Canonesses Regular of the Holy Sepulchre

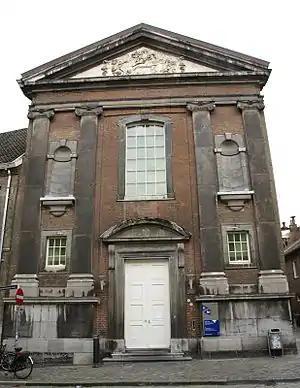
The 'Bonnefanten" convent in Maastricht, nowadays a faculty building of the University of Maastricht

As of A.D. 2011, there were monasteries of the Order in Belgium, Brazil, the Democratic Republic of the Congo, England, the Netherlands and Spain. The majority of the communities have ceased to wear a traditional religious habit, but their identifying insignia remains the double-barred Cross of the Order.